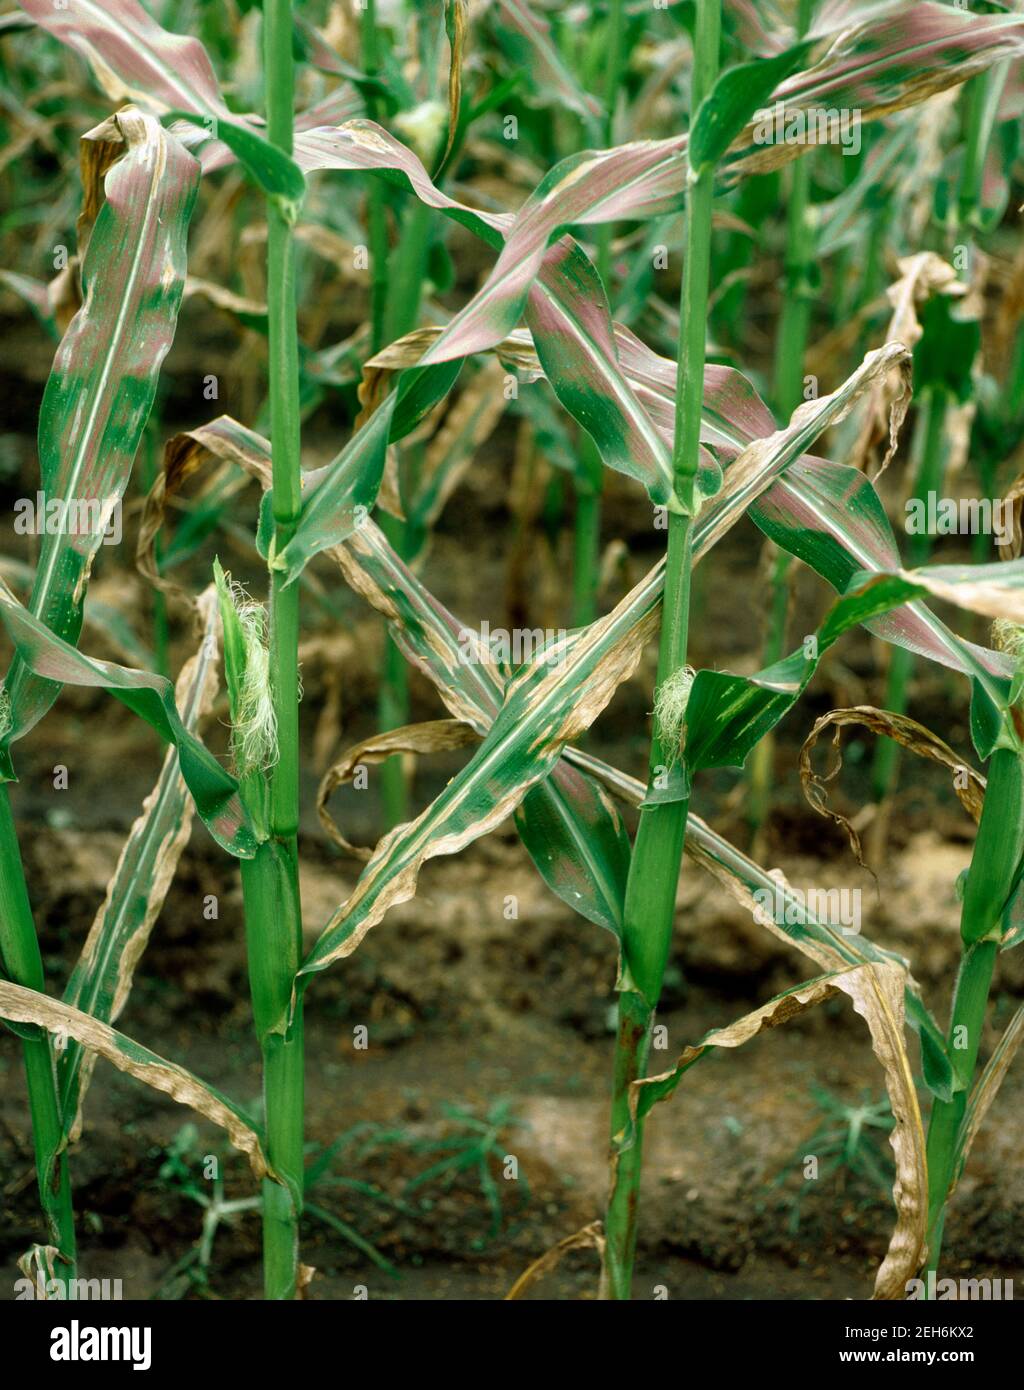
Plant: Corn
Disease: corn northern leaf blight